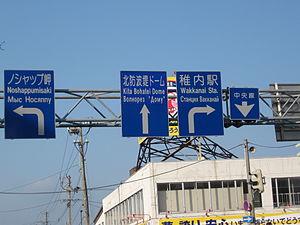
Flersprogethed
Skilte i det nordlige Japan på japansk, russisk og engelsk
Et flersproget menneske er i bredeste forstand en person, der har kommunikative færdigheder på tre eller flere sprog, enten aktivt eller passivt. Oftest bruges betegnelsen dog kun om mennesker, der har tre eller flere sprog som modersmål. Det kan f.eks. forekomme, hvis forældrene har hver sit modersmål, og familien er bosat i et helt tredje land.